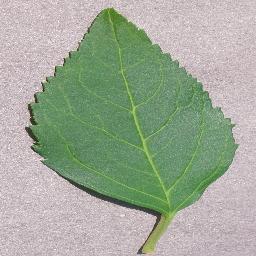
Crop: cherry
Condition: (including_sour)_healthy